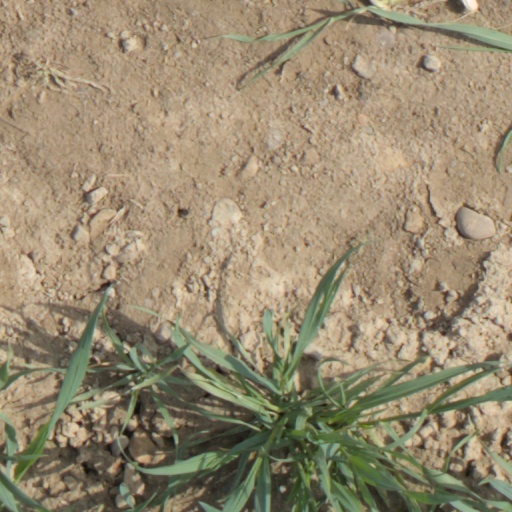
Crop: wheat